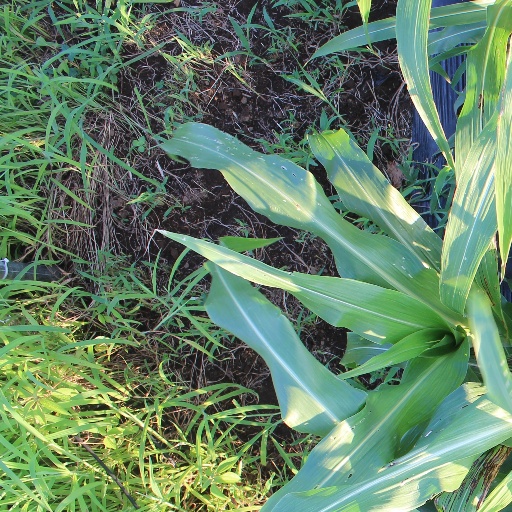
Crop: sorghum